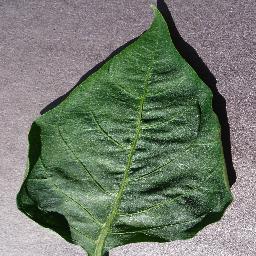
Label: Pepper,_bell___healthy